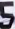
Number: 5